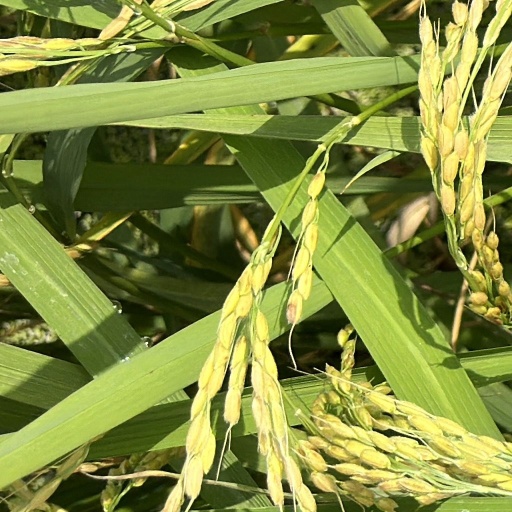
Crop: rice